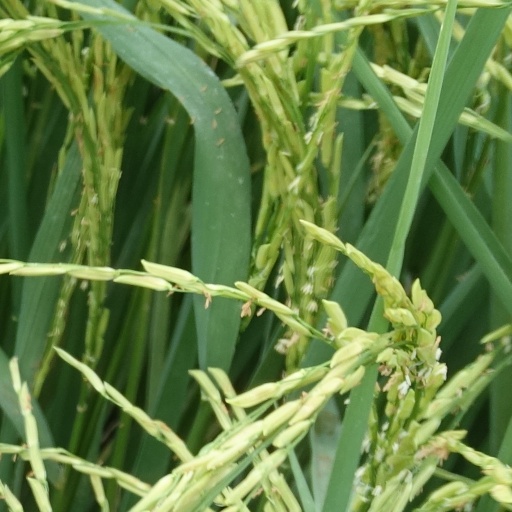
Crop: rice